Arrondissements of the Ardennes department

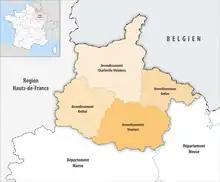
Map of arrondissements of the Ardennes department.

The 4 arrondissements of the Ardennes department are: